Hamburg steak

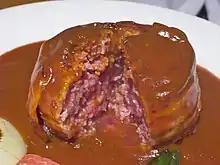
Close-up view of a Hamburg steak

By 1930, Hamburg steaks were usually served as part of a sandwich known as a hamburger; the meat part of the sandwich became known as a patty. The term "hamburger" has, in turn often been shortened to simply "burger". "Burger" is now commonly used as a suffix to create new words for different variants of the hamburger, including cheeseburger, chickenburger, porkburger, baconburger, and mooseburger.